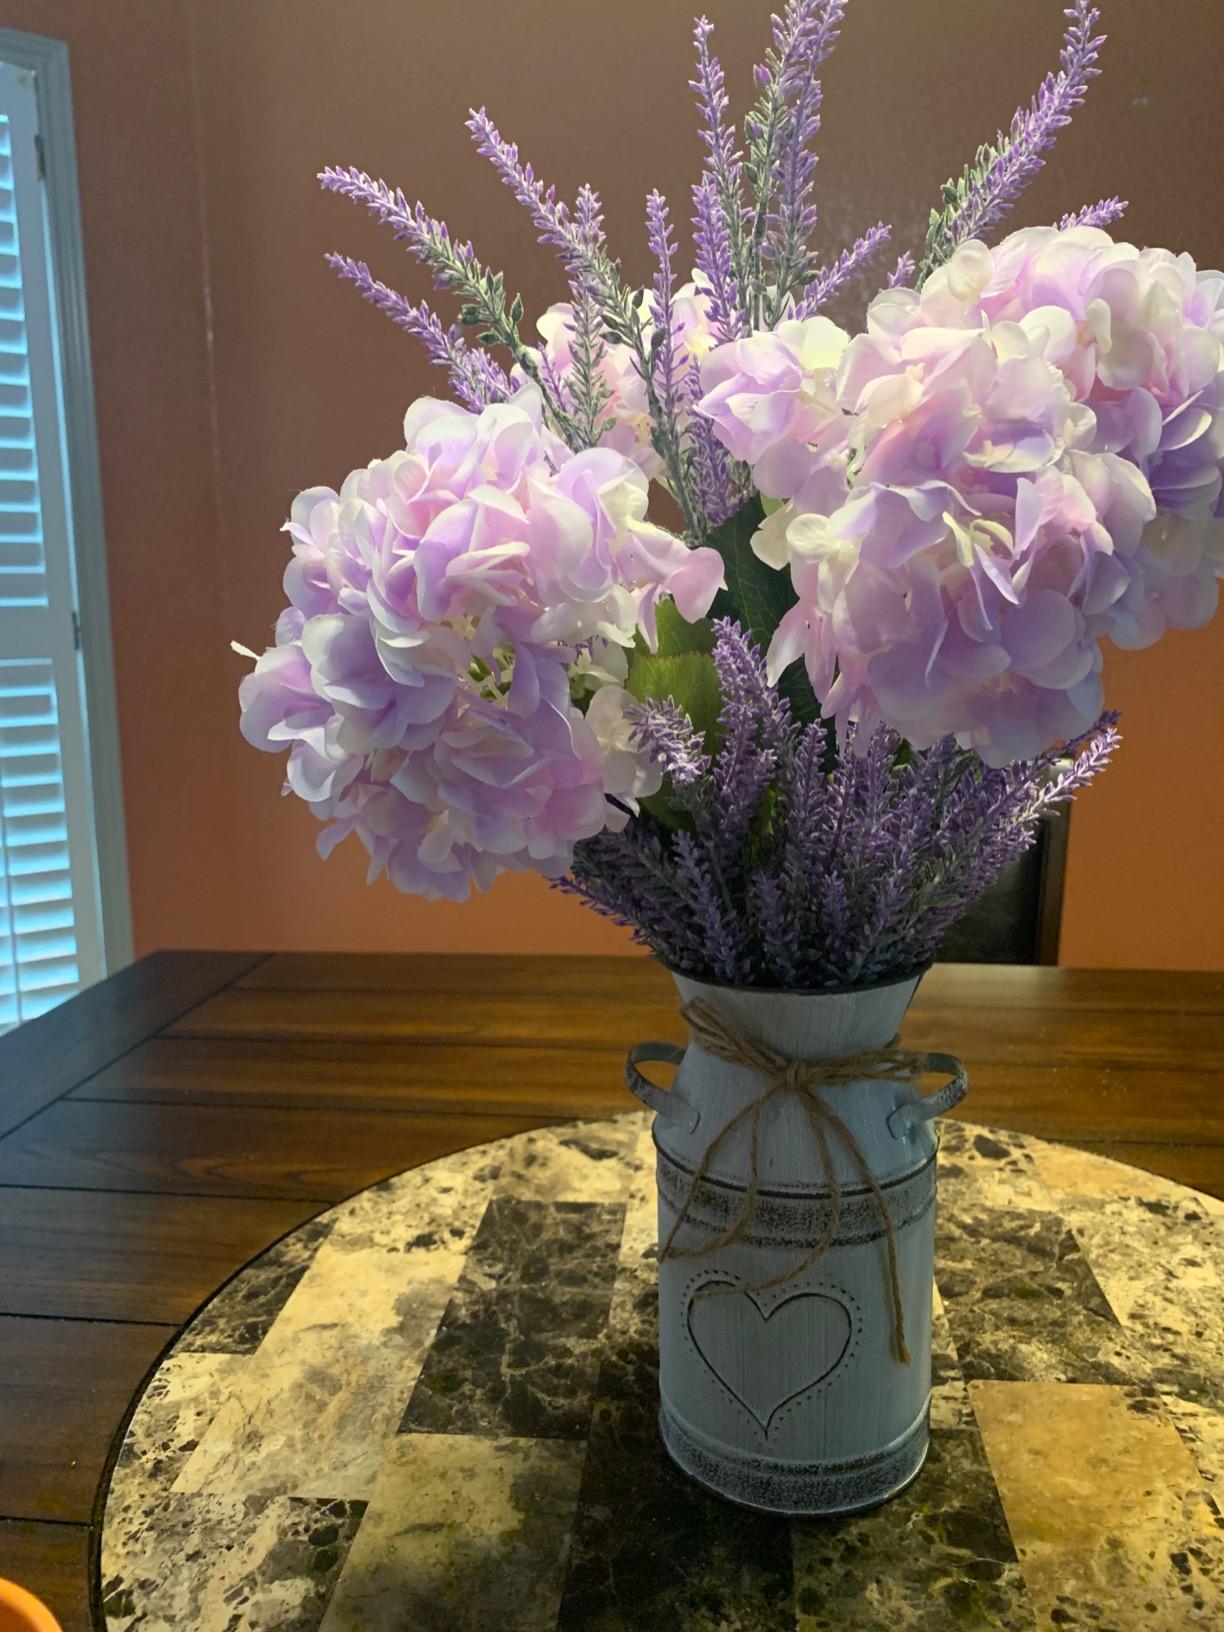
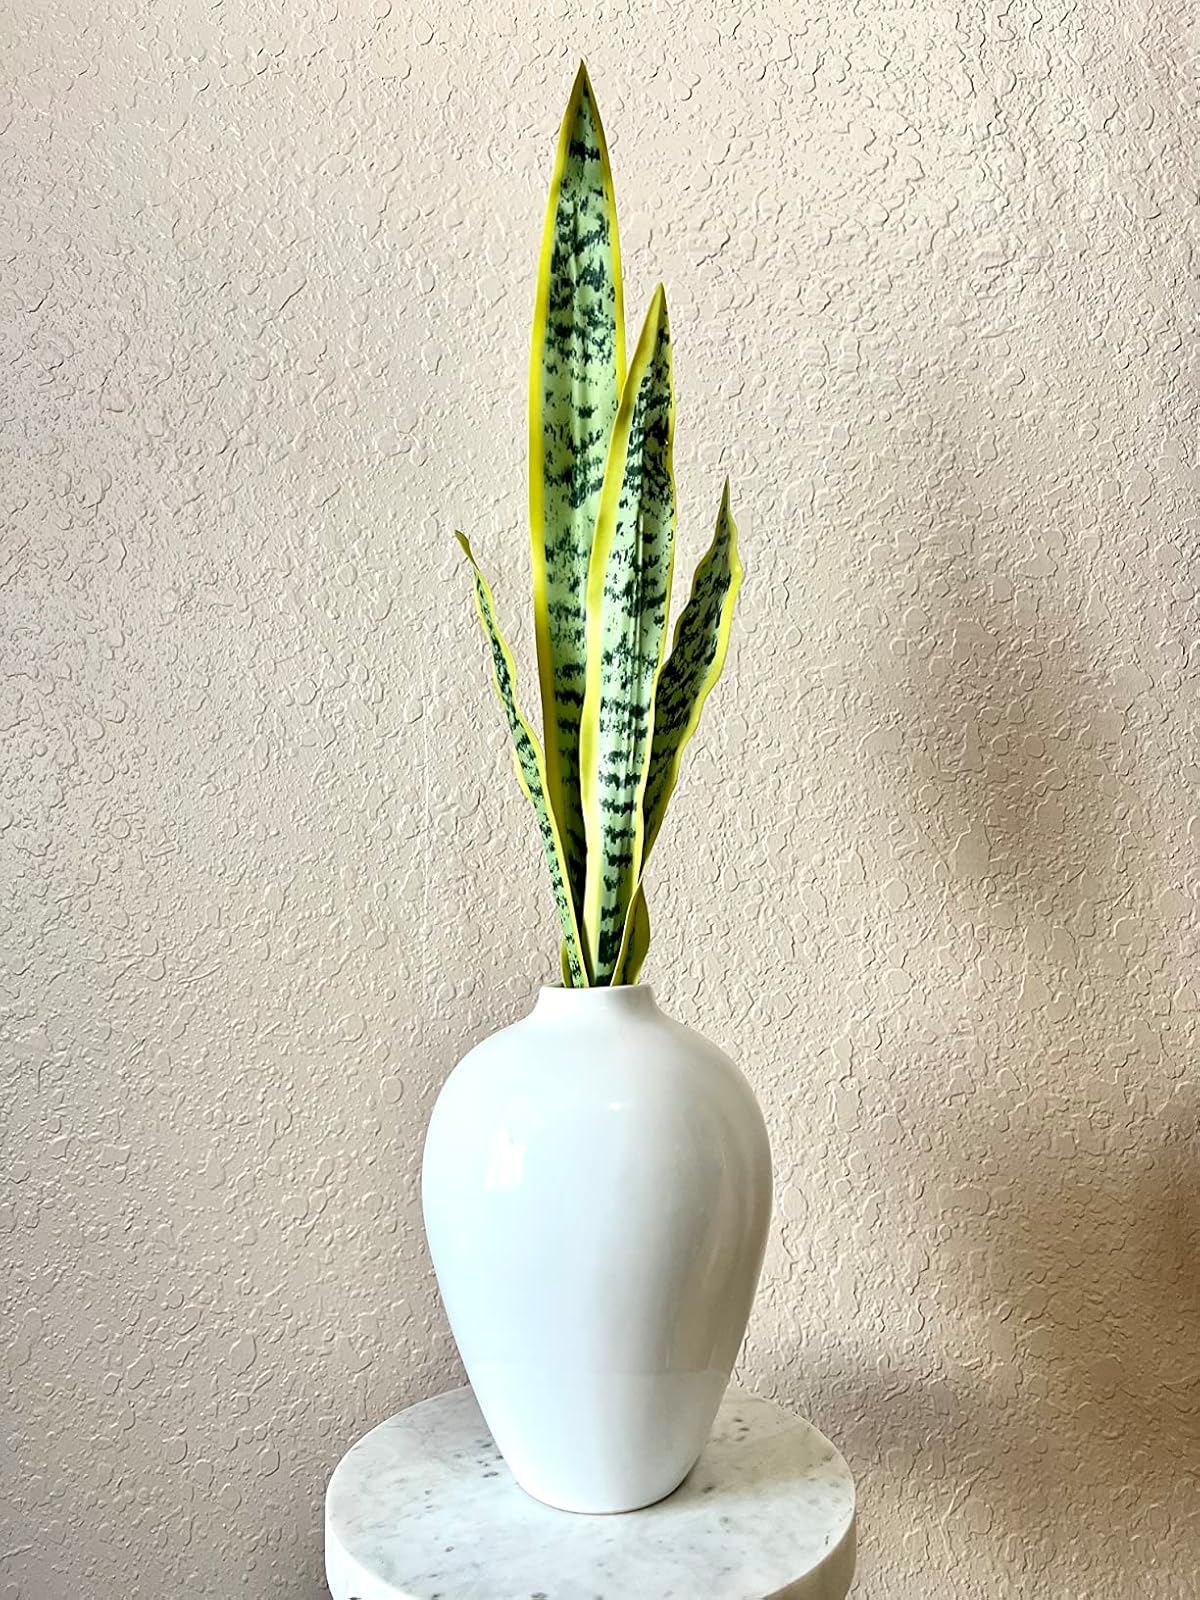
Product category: vase
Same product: no